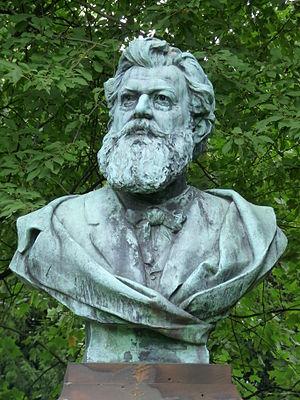
Monument Victor Nessler (Alfred Marzolff) au parc de l'Orangerie à Strasbourg
Victor Ernest Nessler est un compositeur franco-allemand du XIXᵉ siècle. Son opéra Der Trompeter von Säckingen lui apporta une popularité de longue durée en Allemagne.
Alfred Marzolff est un sculpteur et médailleur français, né le 4 mars 1867 à Strasbourg et mort le 4 mai 1936 à Rountzenheim. Professeur à l'École des arts décoratifs de Strasbourg et membre du cercle de Saint-Léonard animé par le peintre et marqueteur Charles Spindler, il est l'auteur d'une soixantaine d'œuvres, surtout visibles à Strasbourg et dans plusieurs localités alsaciennes, mais certaines de ses réalisations furent détruites pendant l'annexion de l'Alsace.